186th Airlift Squadron

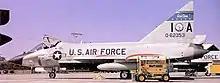
186th FIS TF-102A 56-2353, about 1970

On 1 April 1951, the unit was activated for duty in South Korea. Personnel were sent to Moody AFB, Ga., and ten F-51s were shipped to Korea. The squadron became a F-51D Fighter-Bomber training unit. The 186th was returned to Montana State control in November 1952 and on 1 January 1953, the squadron was reformed at Gore Field with Captain Rodger D. Young as Commander. Promoted to Colonel, Young served as Group Commander until 1966 when he was promoted to Brig. General and Chief of Staff for Air for the 120th Fighter Group until his retirement in 1973. Under the Command of Brig Gen. Young the unit flew the F-86, F-94, F-89, F102 and F-106 fighters.